Stairway to Heaven: Led Zeppelin Uncensored

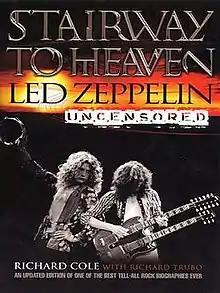

Stairway to Heaven: Led Zeppelin Uncensored is a book written by Richard Cole who was the tour manager for English rock band Led Zeppelin, from their first US tour in 1968 to 1979, when he was replaced by Phil Carlo. The book was co-written with Richard Trubo, a syndicated journalist, and was first published in August 1992.